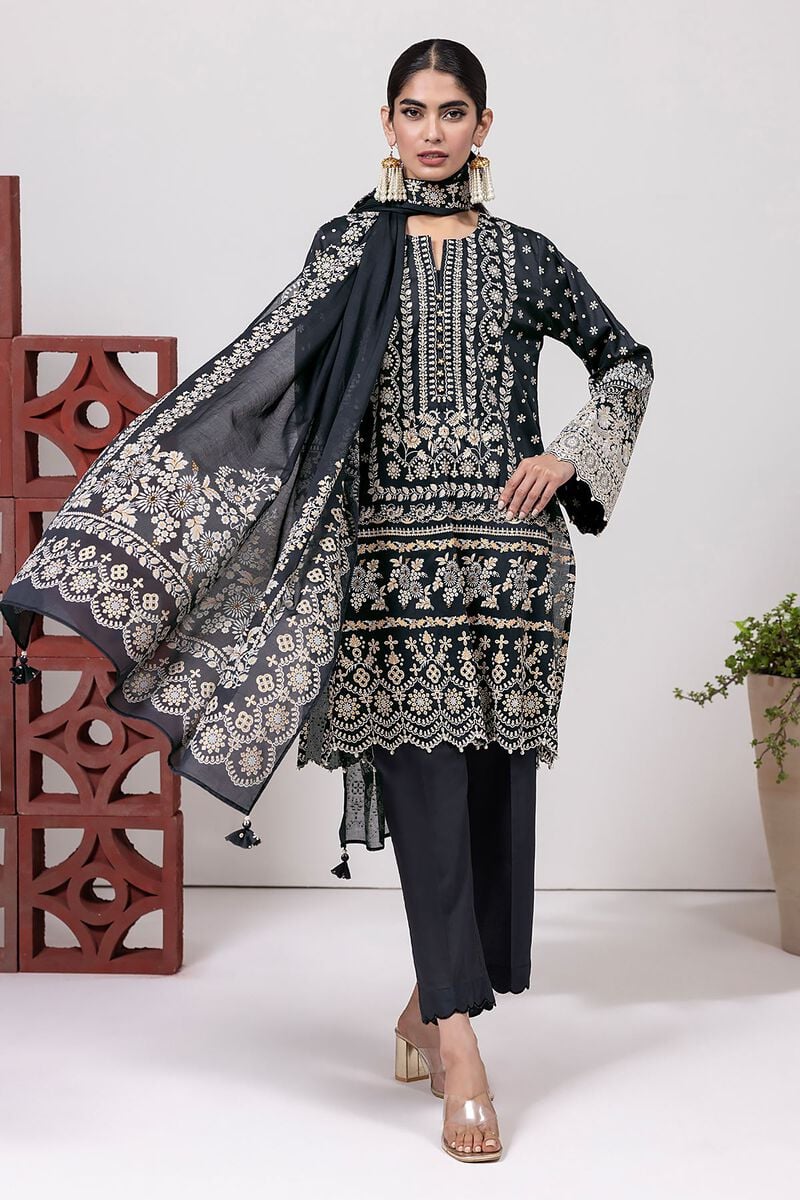
black gold embroidered salwar suit